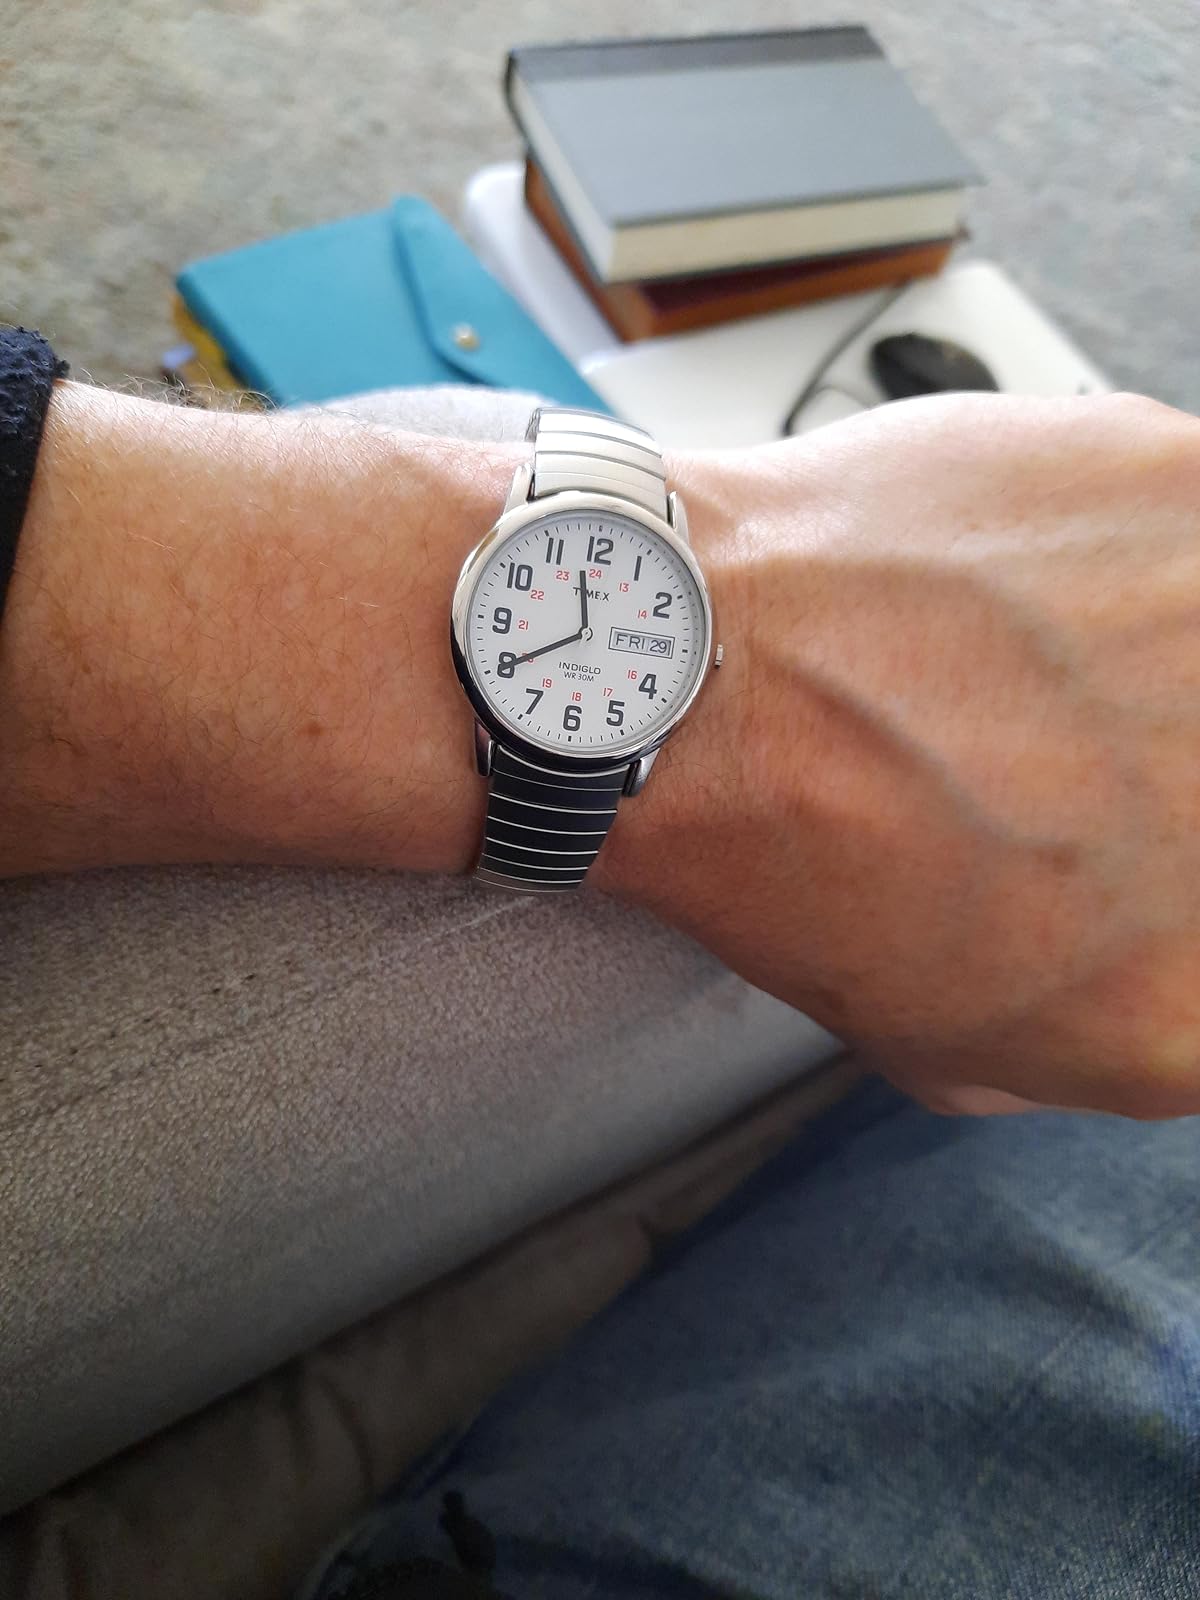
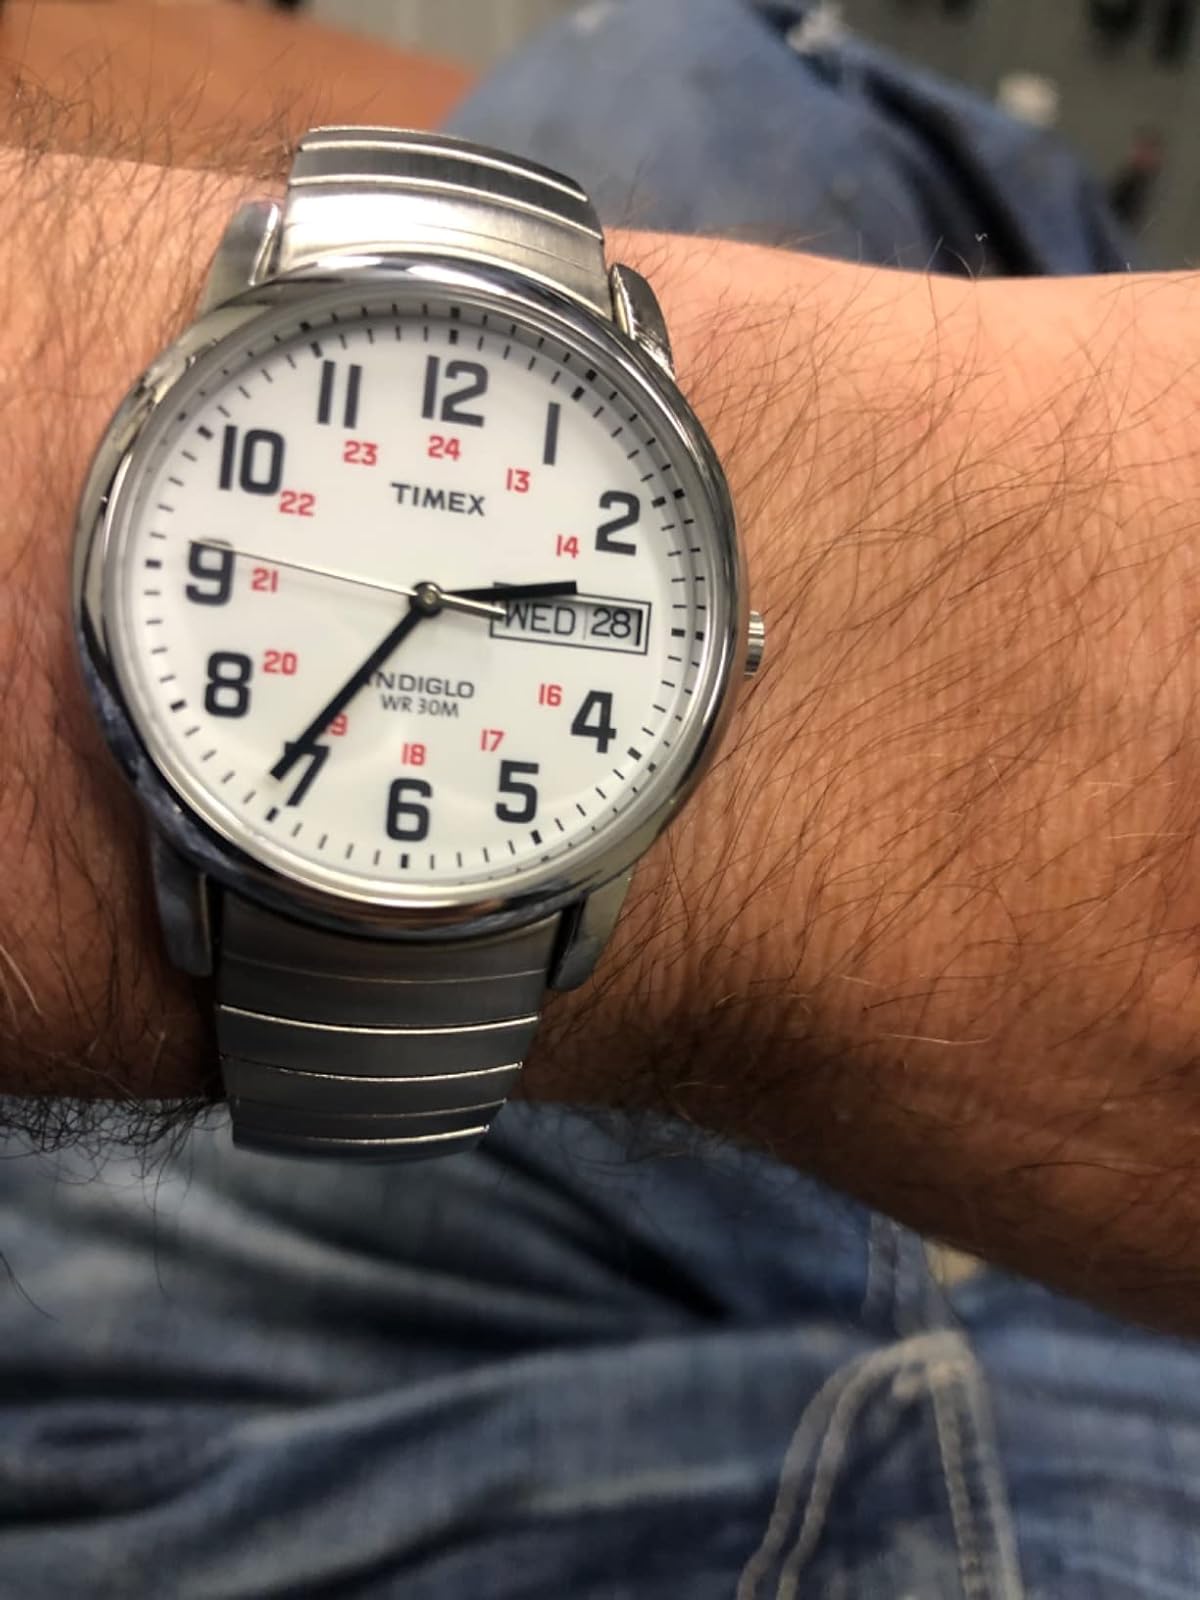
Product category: accessories_watch
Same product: yes